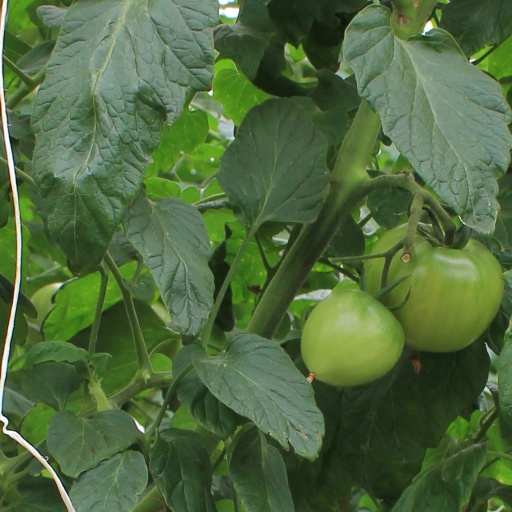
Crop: tomato